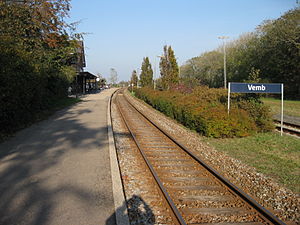
Vemb Station
Vemb Station
Vemb Station
Vemb Station er en dansk jernbanestation i Vemb i Vestjylland. Stationen ligger på den vestjyske længdebane mellem Esbjerg og Struer og er desuden endestation for Lemvigbanen til Lemvig og Thyborøn.